Marcel Philippe (athlete)

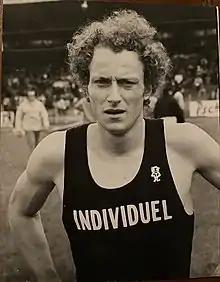
Marcel Philippe (1973)

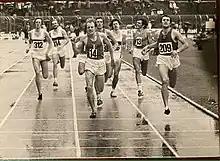
Marcel Philippe (middle) (1974)

Marcel Philippe (born 16 September 1951) is a French middle-distance runner. Born in New York City to a French father, he attended Mater Christi High School, where he set the still-standing New York State Record in the 880 yds. While attending Fordham University, he was the 1973 NCAA Indoor Track and Field Champion. He still holds the Fordham record for indoor mile, 1000 yards, and outdoor 800m. At the 1976 Summer Olympics he competed in the men's 800 metres. Philippe set multiple French records in the 800m, 1000m, and 4x1500m relay distances. He won both the 1973 and 1974 French Athletics Championships in the 800m.